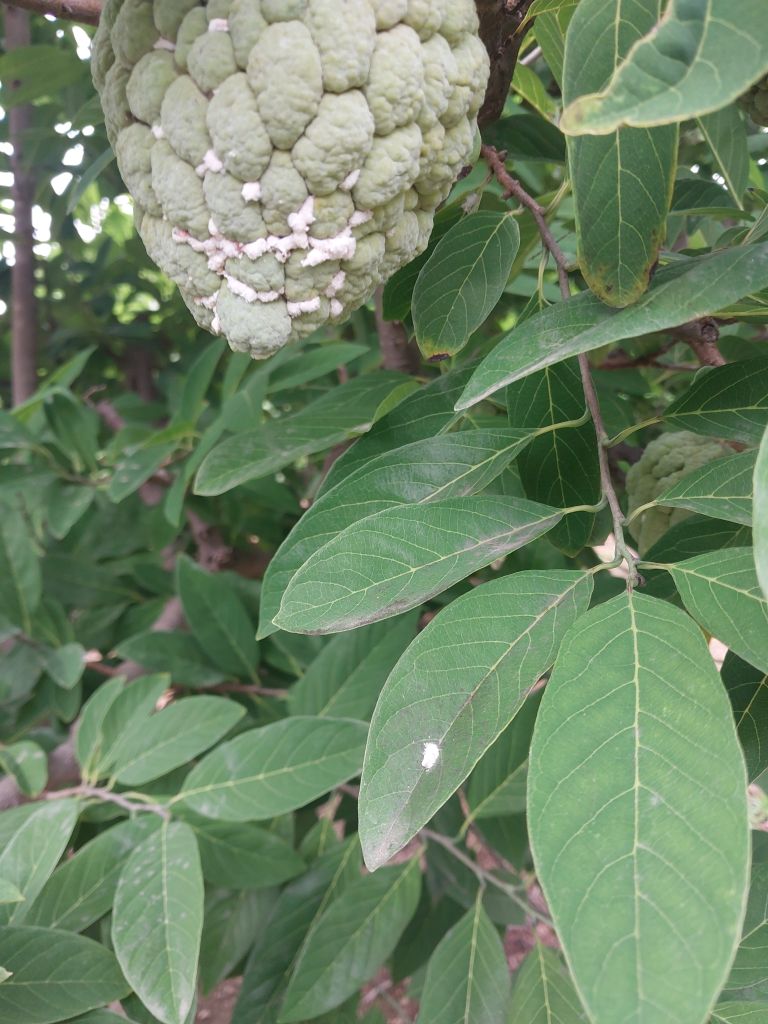
Disease label: Mealy Bug